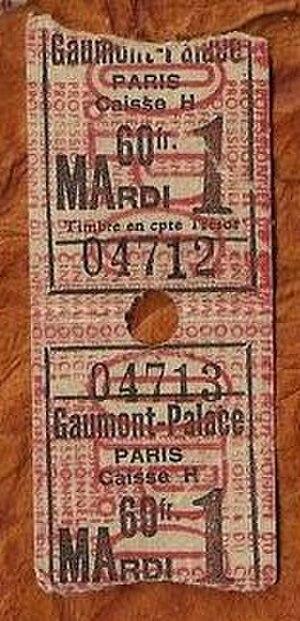
Billet d'entrée au Gaumont Palace à Paris.
Le Gaumont-Palace est un cinéma parisien aujourd'hui disparu, qui se trouvait au 1, rue Caulaincourt. À sa place se dressent maintenant un hôtel Mercure et un magasin Castorama.